Brems (automobile)

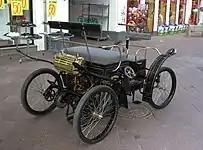
The picture shows a newly built copy 2012.

Brems was the brand name of a Danish automobile, built between 1900 and 1907. The company was based in Viborg and built only a small number of cars. Brems No. 1 Type A the 1900. The car was manufactured by Julius Brems, who started the first car factory in Denmark. The car was first tested on 5 June 1900. The car had two forward gears and a 2-cylinder engine with a top speed of approximately 26 km/h and ran around 225 km on a tank, and had a fuel efficiency of around 21 km per liter of gasoline. Julius Brems only produced eight cars, with the last one being manufactured in 1908.